Immanuel Wallerstein

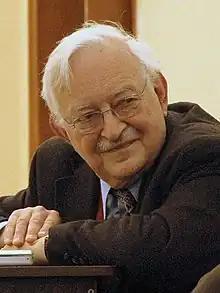
Wallerstein giving a talk at a seminar at the European University at St. Petersburg in May 2008

Immanuel Maurice Wallerstein (September 28, 1930 – August 31, 2019) was an American sociologist and economic historian. He is perhaps best known for his development in sociology of world-systems approach. He was a Senior Research Scholar at Yale University from 2000 until his death in 2019, and published bimonthly syndicated commentaries through Agence Global on world affairs from October 1998 to July 2019.